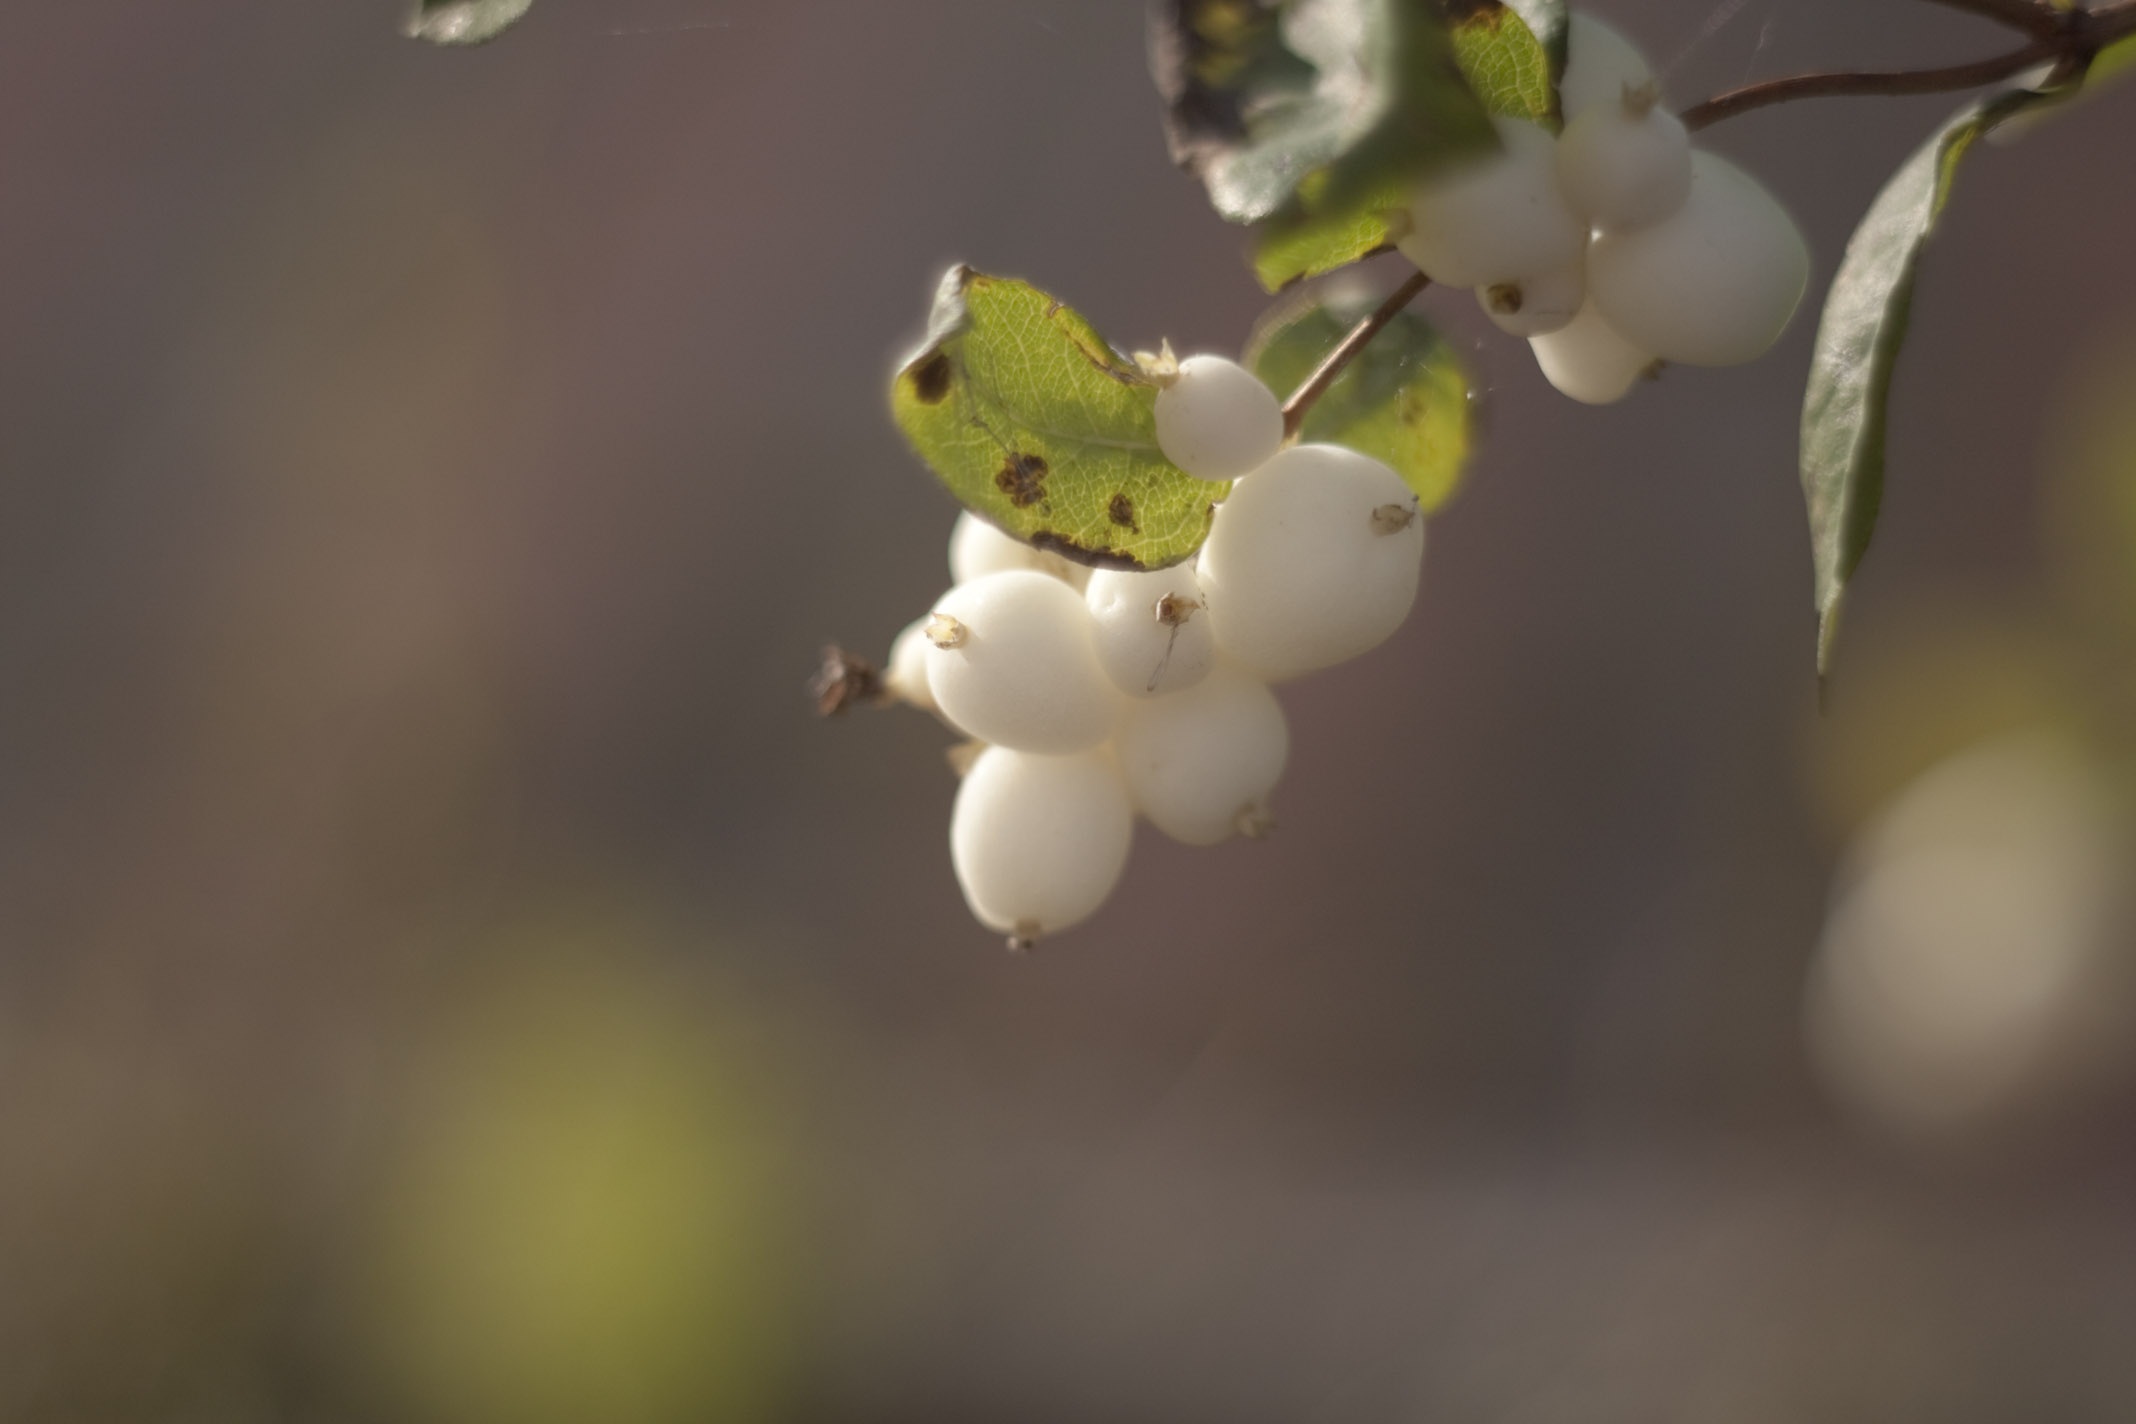
nature, branch, blossom, plant, photography, fruit, leaf, flower, bush, food, green, produce, macro, botany, closeup, flora, close up, macro photography, flowering plant, plant stem